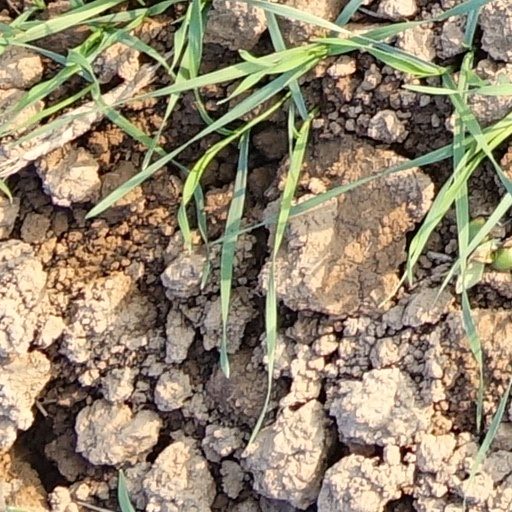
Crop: wheat